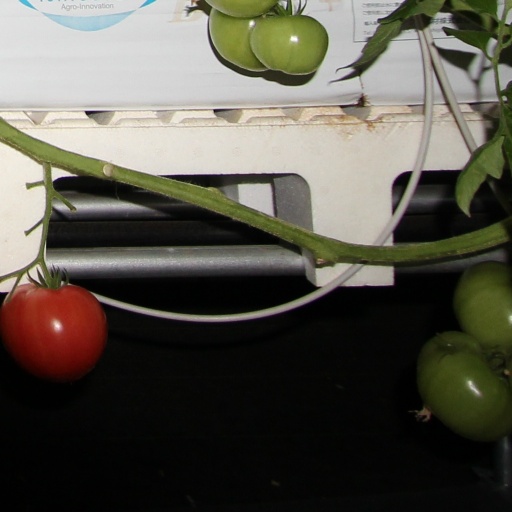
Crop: tomato